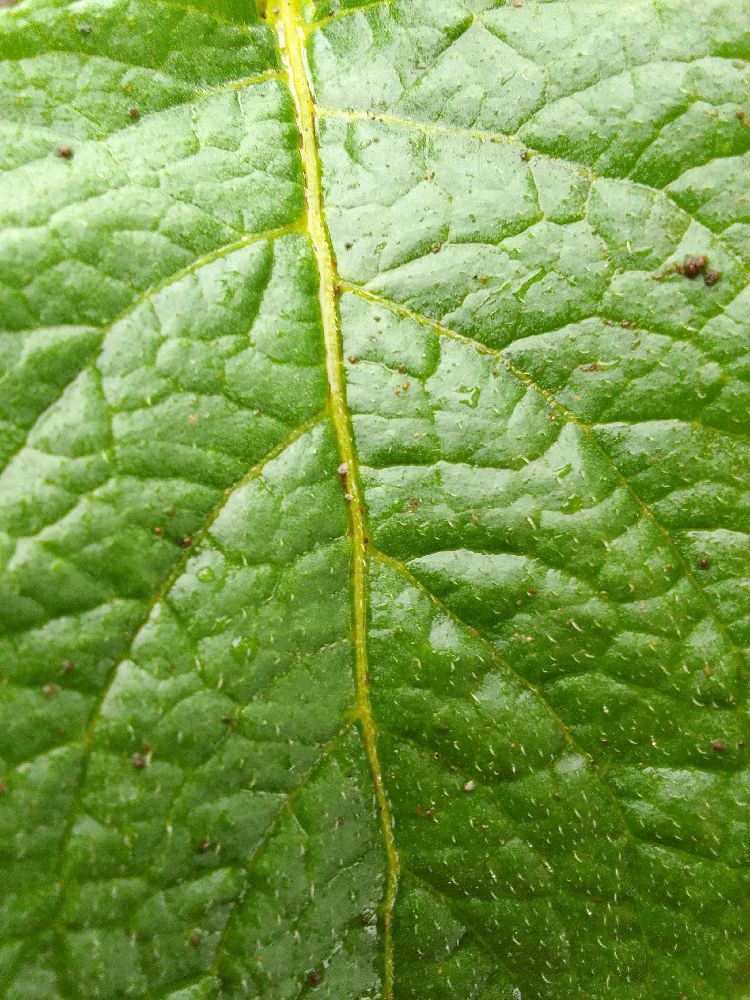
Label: Healthy